Erhard Loretan

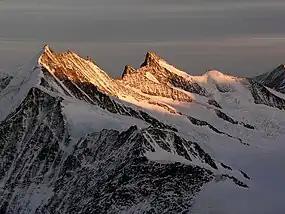
The Fiescherhorn and Grünhorn in the Alps

Loretan was convicted in 2003 of the manslaughter of his seven-month-old son, after shaking him for a short period of time to stop him crying in late 2001. He was given a four-month suspended sentence. At that time, shaken baby syndrome was largely unknown, but he decided to disclose his name to the press in the hope that other parents might avoid a similar tragedy. Publicity of the case raised awareness of the danger of shaking children due to their weak neck muscles.